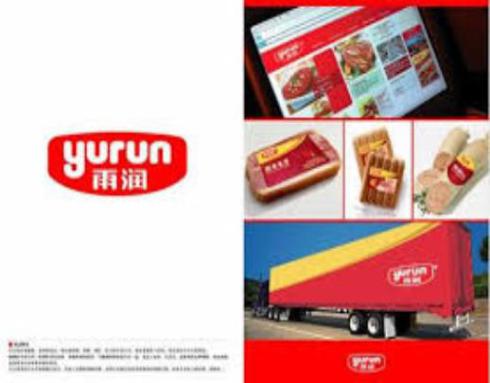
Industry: Food